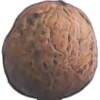
Label: walnut